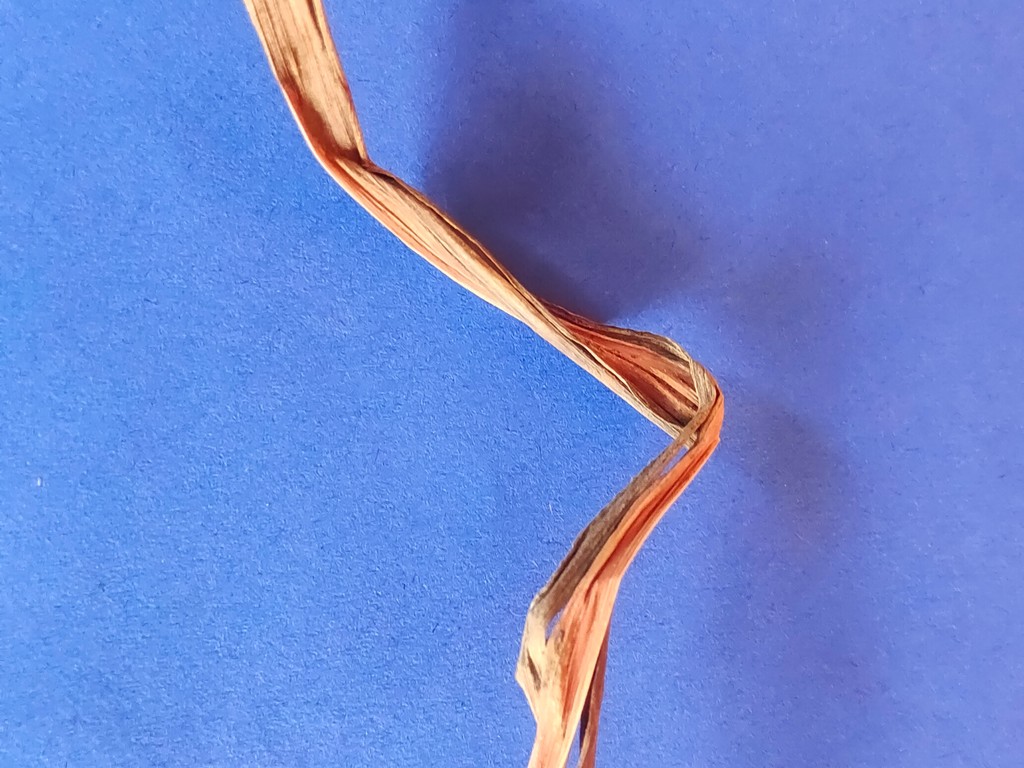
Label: Dried